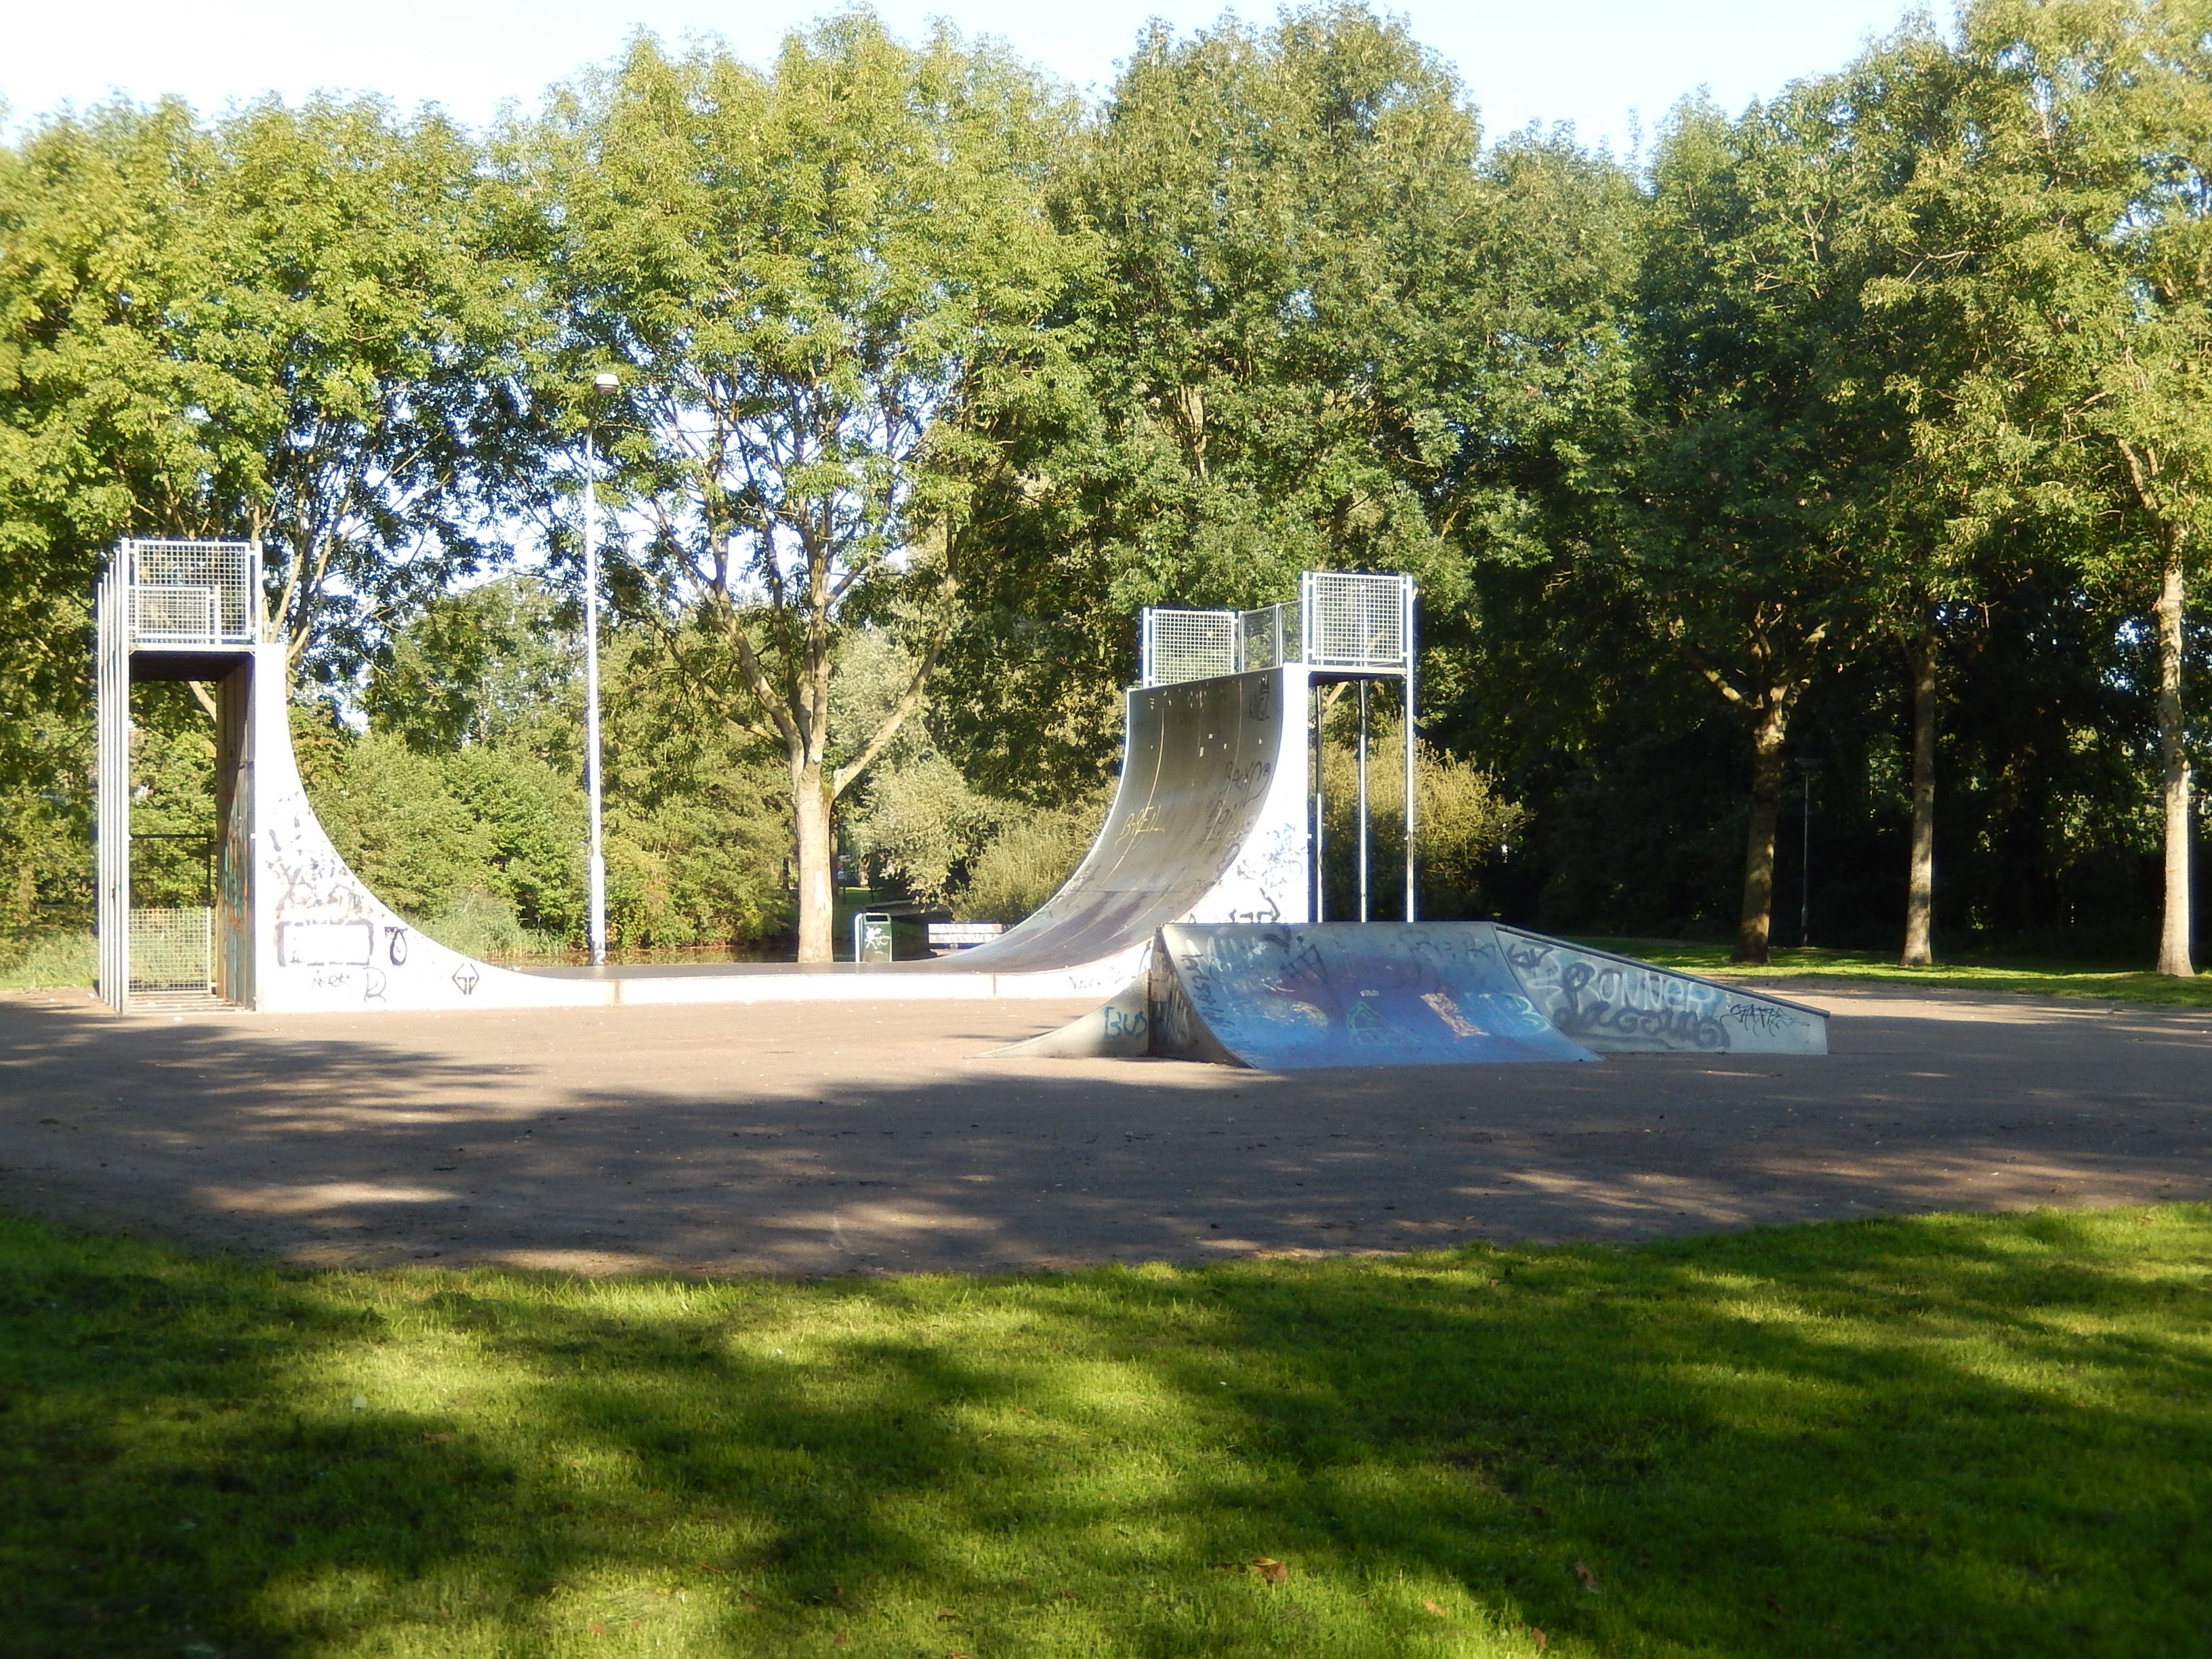
tree, skateboard, skate, recreation, park, backyard, garden, memorial, playground, disaster, estate, halfpipe, outdoor recreation, outdoor play equipment, no people disaster